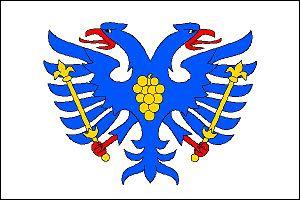
Hradčovice est une commune du district d'Uherské Hradiště, dans la région de Zlín, en République tchèque. Sa population s'élevait à 1 025 habitants en 2018.